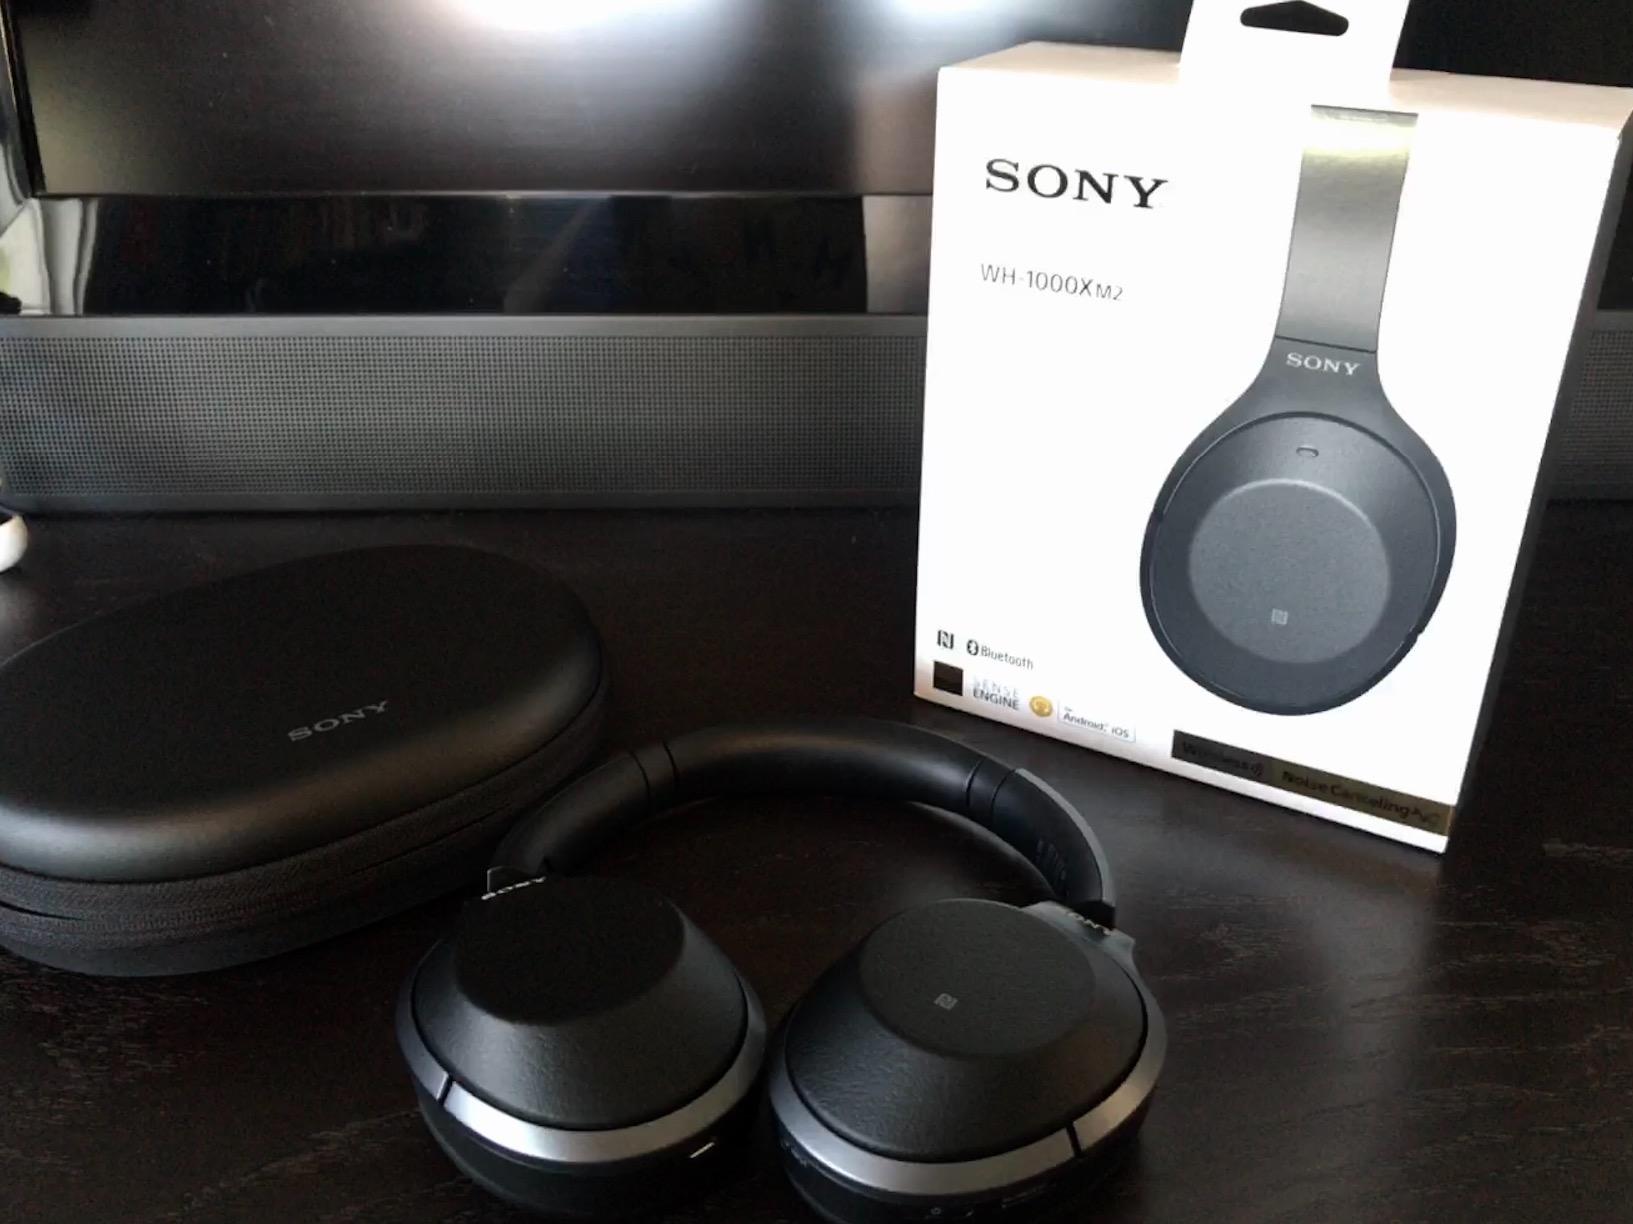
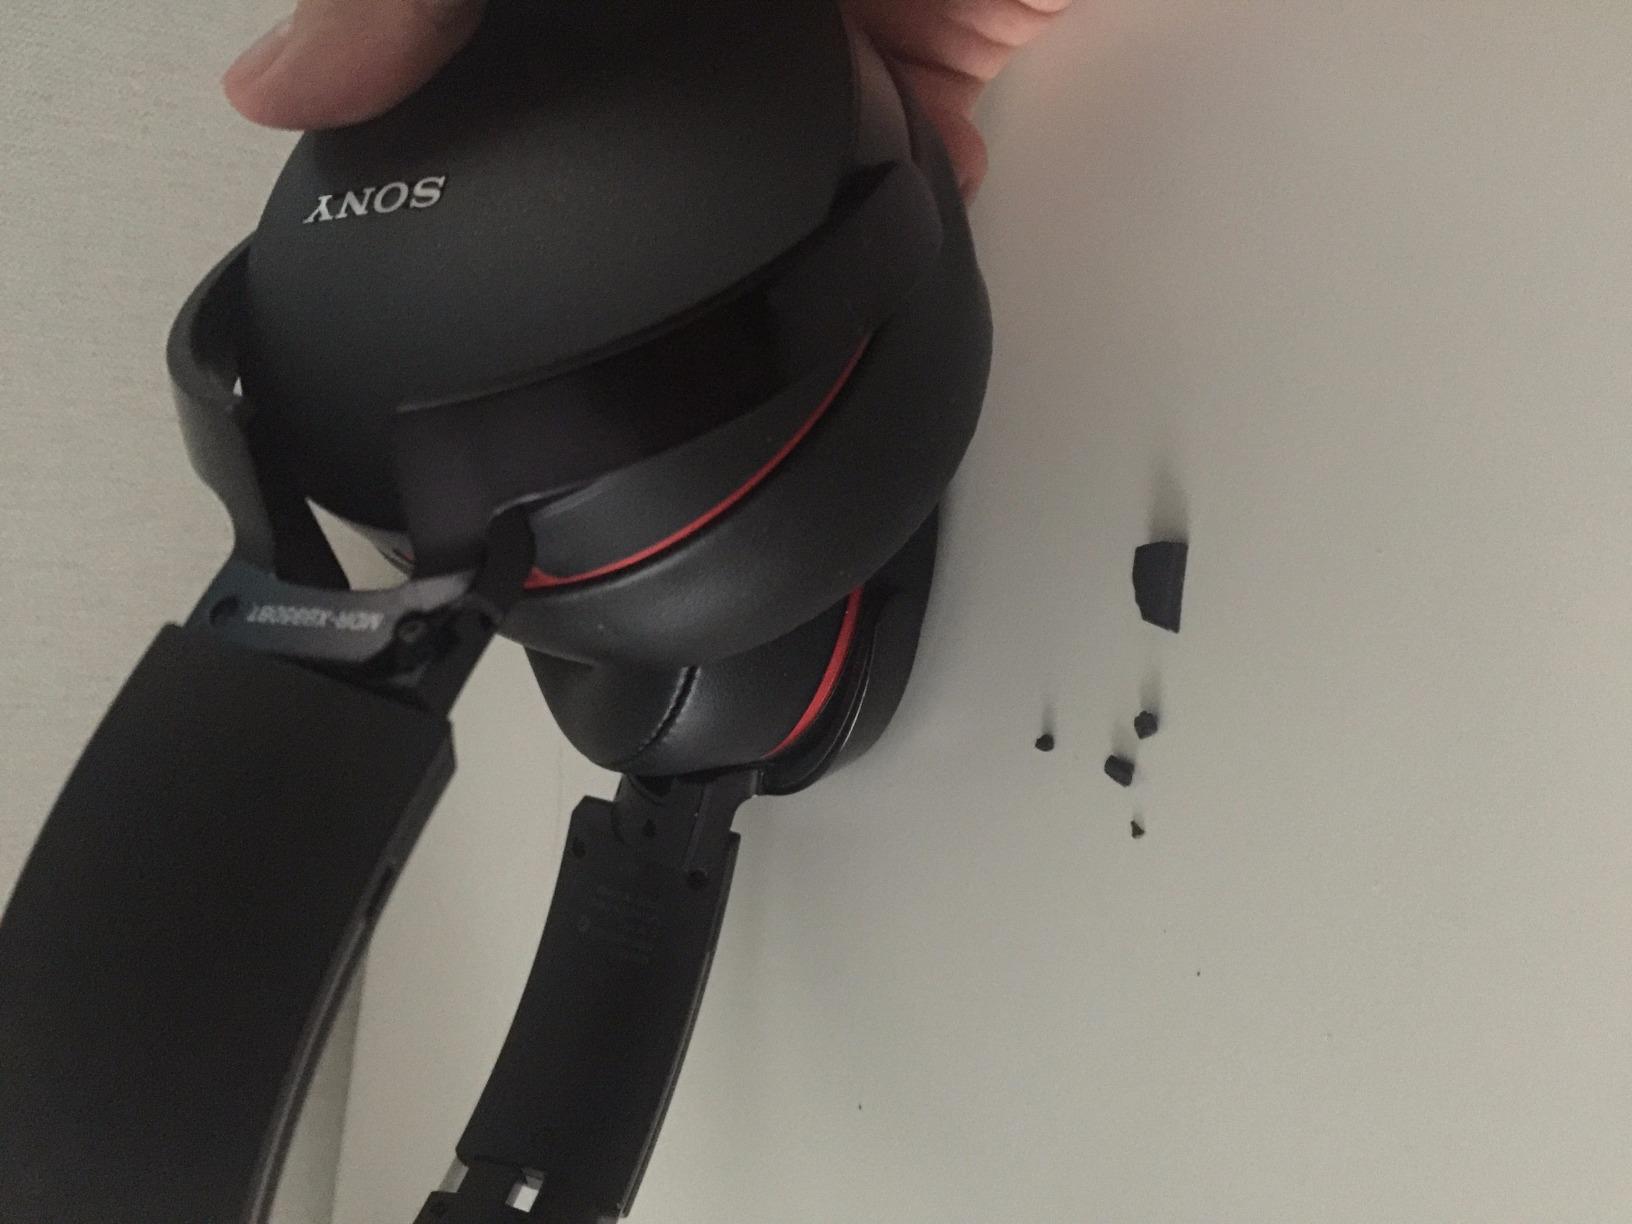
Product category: headphones
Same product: no